Ben Lhassine Kone

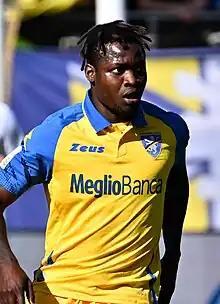
Kone in 2023

Ben Lhassine Kone (born 14 March 2000) is an Ivorian professional footballer who plays as a midfielder for Italian club Como.